Culture of Ireland

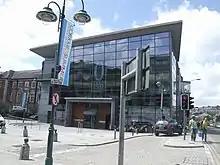
Cork Opera House.

Irish and English are the most widely spoken languages in Ireland. English is the most widely spoken language on the island overall, and Irish is spoken as a first language only by a small minority, primarily, though not exclusively, in the government-defined Gaeltacht regions in the Republic. A larger minority have Irish as a second language, with 40.6% of people in the Republic of Ireland claiming some ability to speak the language in the 2011 census. Article 8 of the Constitution of Ireland states that Irish is the "national" and "first official" language of the Republic of Ireland. English in turn is recognised as the State's "second official language". Hiberno-English, the dialect of English spoken in most of the Republic of Ireland, has been greatly influenced by Irish.